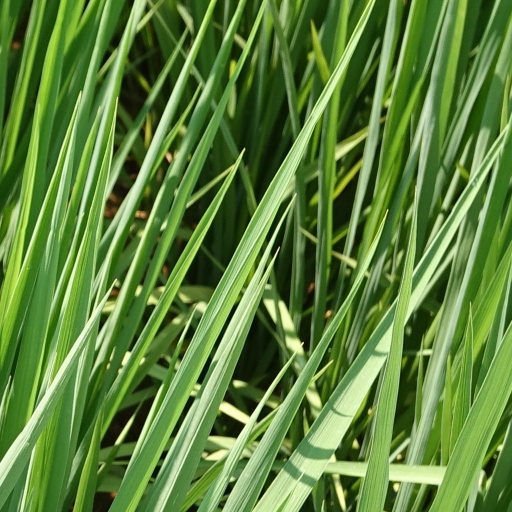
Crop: rice